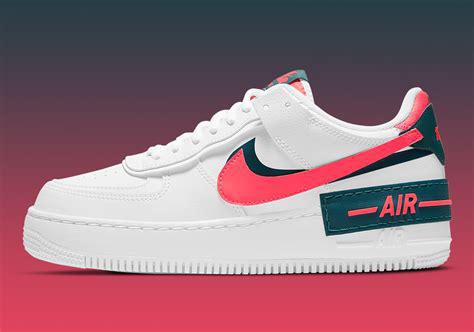
Brand: Nike
Model: Air Force